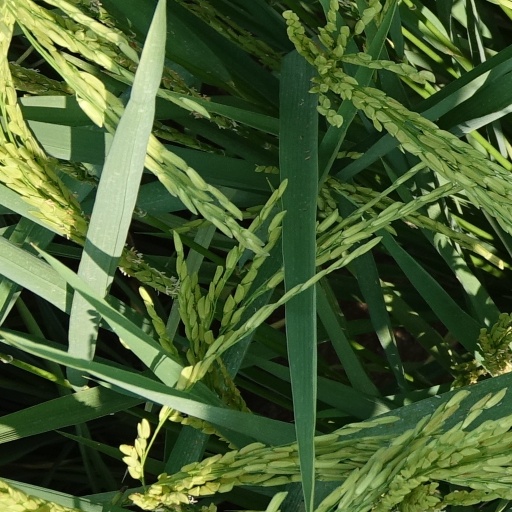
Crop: rice